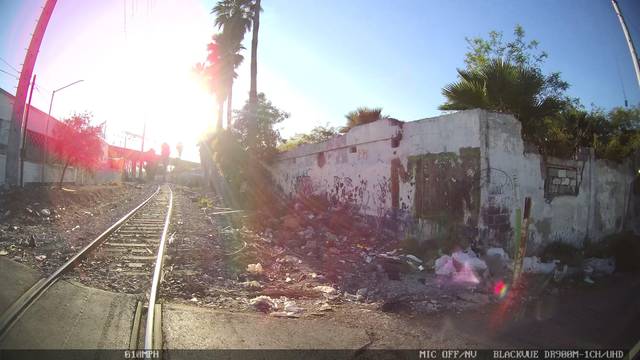
Region: Mexico
Coordinates: 25.688, -100.338